Nate Silver

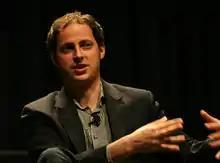
Silver at SXSW in 2009

On November 1, 2007, while still employed by Baseball Prospectus, Silver began publishing a diary under the pseudonym "Poblano" on the progressive political blog "Daily Kos." Silver set out to analyze quantitative aspects of the political game to enlighten a broader audience. Silver reports that "he was stranded in a New Orleans airport when the idea of "FiveThirtyEight.com" came to him. 'I was just frustrated with the analysis. ... I saw a lot of discussion about strategy that was not all that sophisticated, especially when it came to quantitative things like polls and demographics'". His forecasts of the 2008 United States presidential primary elections drew considerable attention, including being cited by "The New York Times" op-ed columnist Bill Kristol.